Key House

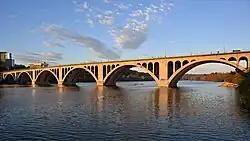
The Francis Scott Key Bridge was built in 1923 and is located near the Key House site.

In 1907, a group of preservationists formed the Francis Scott Key Memorial Association to restore and preserve the Key House. Members of the association included Admiral George Dewey, Rear Admiral Winfield Scott Schley, Judge Ashley Mulgrave Gould, local politician Henry Brown Floyd MacFarland, and Key's great-grandson, Francis Scott Key Smith. The association tried to recreate the successful saving of the Betsy Ross House in Philadelphia. The Key House was purchased by lawyer Hugh T. Taggart after Dewey convinced him to save the building, and the association decorated the exterior with U.S. flags and a portrait of Key. The house opened to the public after a dedication on February 23, 1908. A few months later on Flag Day, a memorial service was held at the house, which included speeches and a 21-gun salute.